Once More Unto the Breach (film)

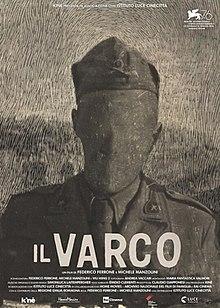
Film poster

Once More Unto the Breach is a fiction film created with archive materials shot during World War II. The film's premiere took place during the 76th Venice Film Festival. In 2020, the film editor Maria Fantastica Valmori won the award for best editing at the European Film Awards.